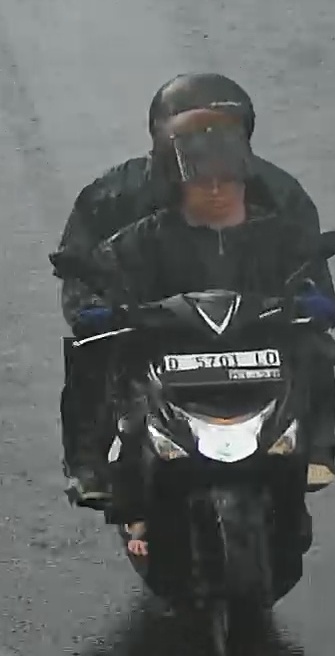
person-with-helmet: 2
person-without-helmet: 0